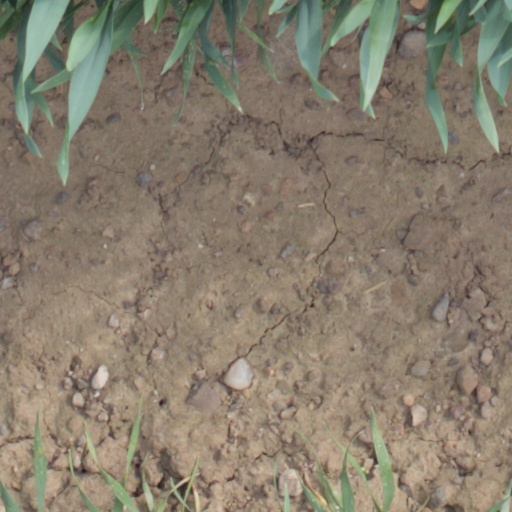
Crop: wheat